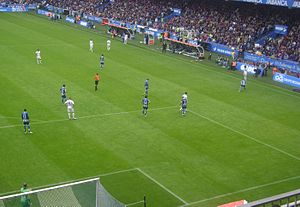
Real Madrid C.F. / Historie / Den nye Galacticos-æra
Deportivo de La Coruña vs. Real Madrid.
Real Madrid Club de Fútbol er en spansk fodboldklub, stiftet 6. marts 1902 som Madrid FootBall Club. Den 29. juni 1920 gav kong Alfonso 13. klubben lov til at kalde sig 'kongelig', og siden da har klubben heddet Real Madrid. Klubben har til huse på Estadio Santiago Bernabéu, hvor der er plads til 81.500 tilskuere.